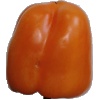
Label: orange_pepper